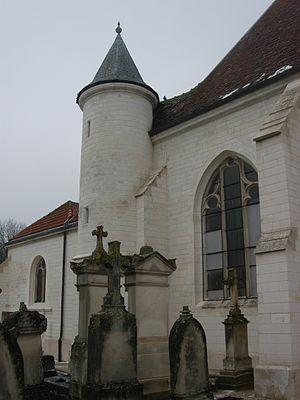
Eglise de Saint-Léger-près-Troyes
Saint-Léger-près-Troyes est une commune française, située dans le département de l'Aube en région Grand Est.
L'église Saint-Léger est une église située à Saint-Léger-près-Troyes, en France.